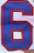
Number: 6